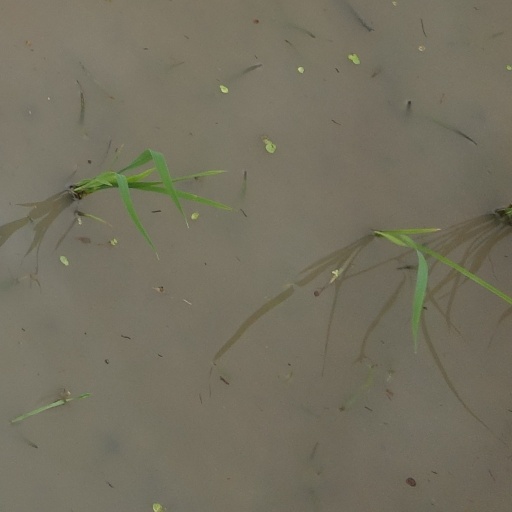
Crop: rice